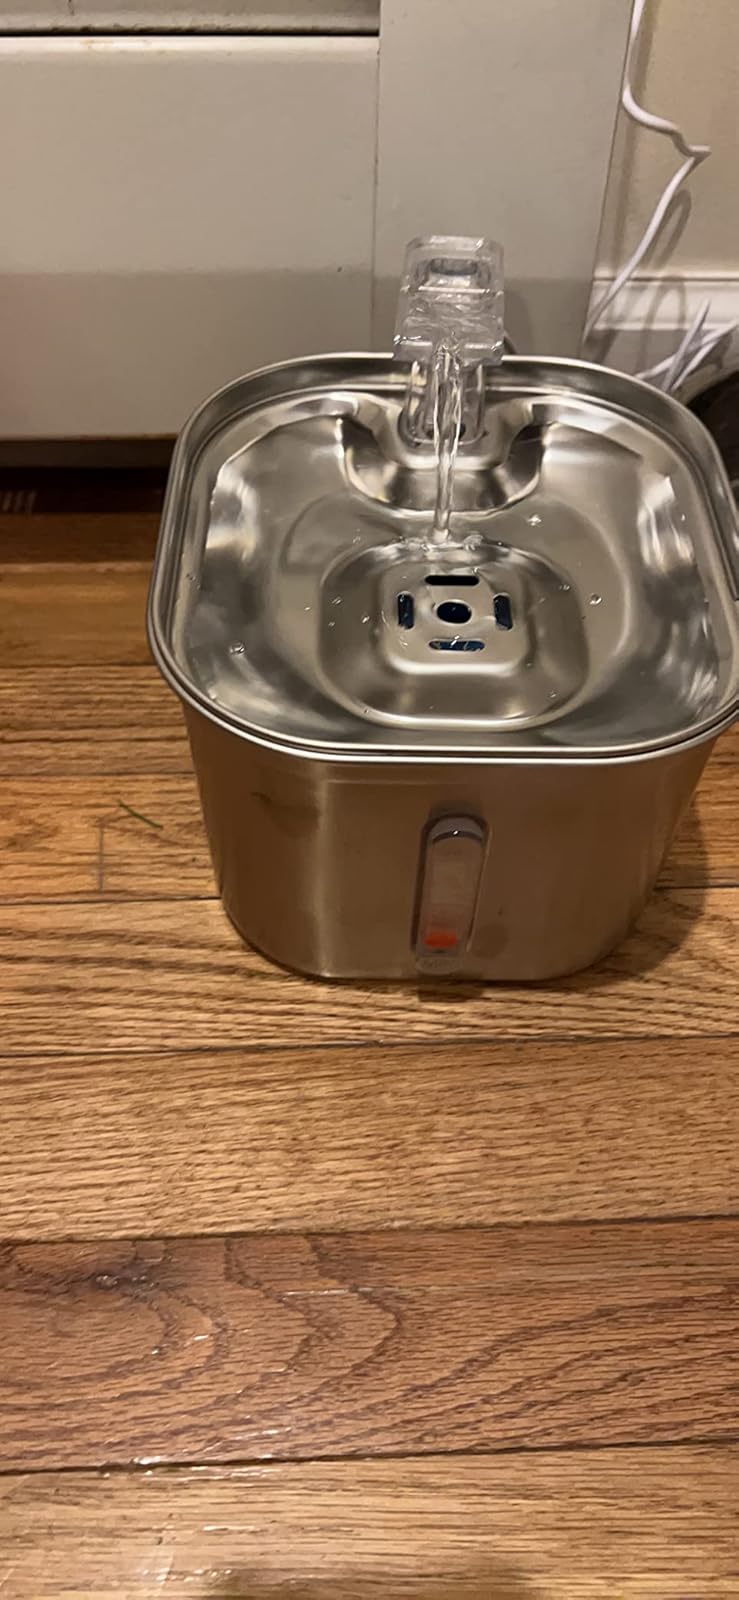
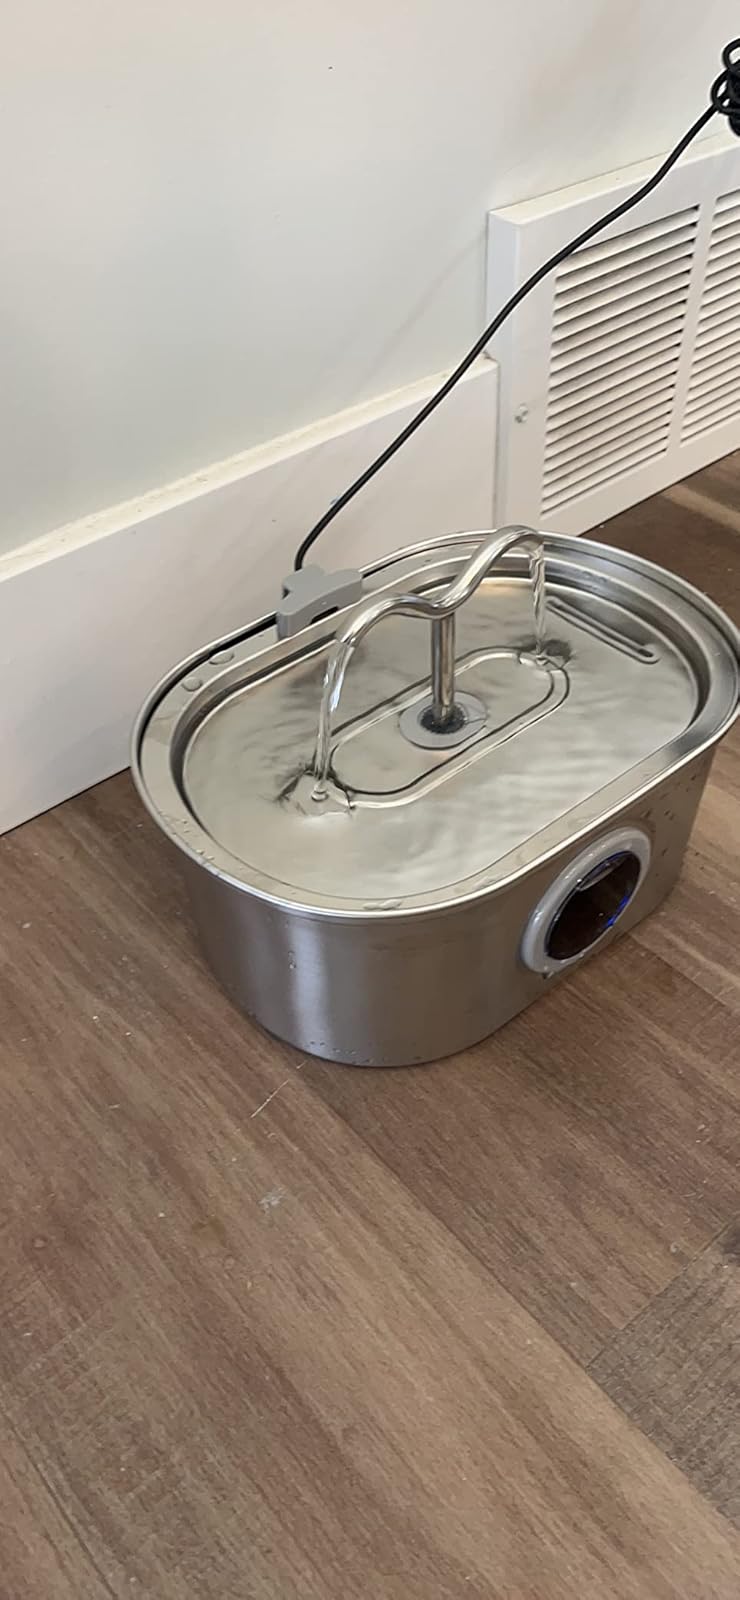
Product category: items_bowl
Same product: no